Mark Rosewater

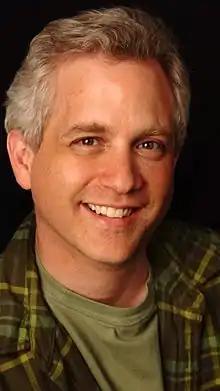

Rosewater grew up in Pepper Pike, Ohio. In his youth, he worked as a professional magician. Rosewater has described his young self as a "social outcast" whose intelligence and small size led to bullying. He also suffered from hypodontia and had to have his baby teeth surgically removed. Despite these difficulties, he became a successful high school student at Orange High School with numerous scholarship offers. He attended Boston University, where he earned a Bachelor of Science in Communication.